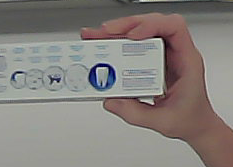
Product: sensodyne_toothpaste